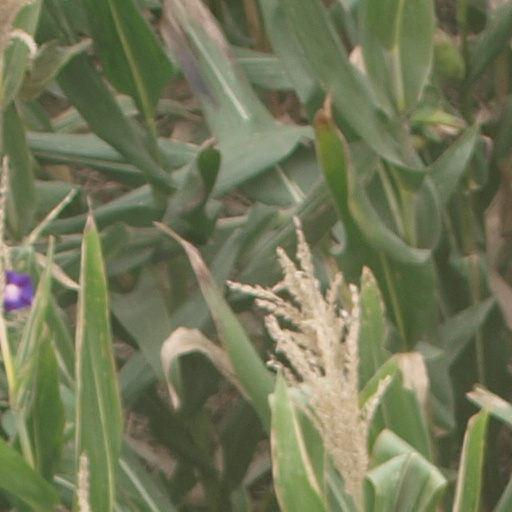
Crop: maize; corn